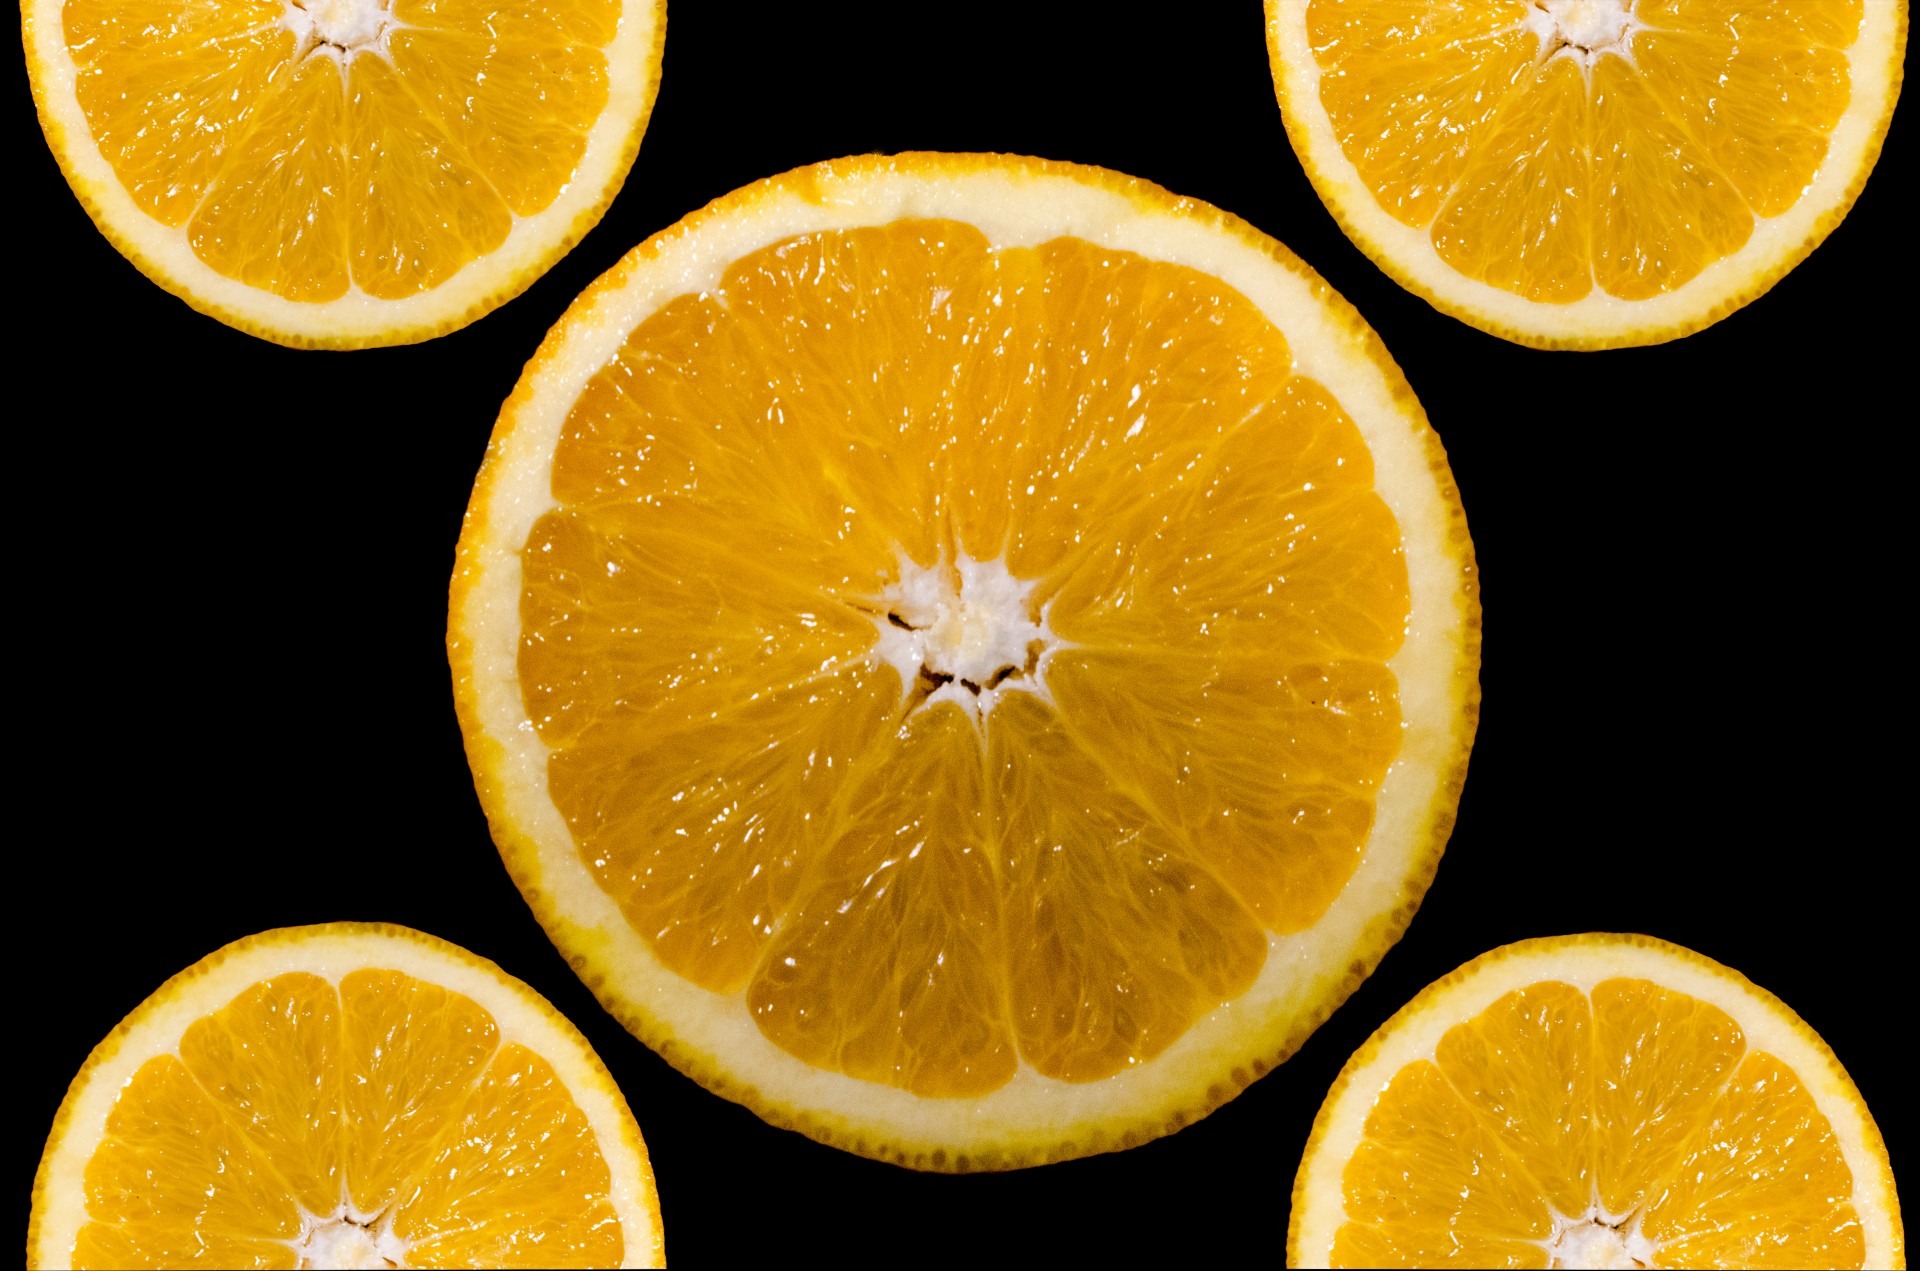
drop, group, plant, fruit, round, isolated, ripe, orange, food, green, produce, color, macro, drink, agriculture, juicy, dessert, slice, health, lemon, juice, close up, background, tasty, skin, refreshment, exotic, diet, organic, refreshing, sliced, citrus, flowering plant, fruity, segments, land plant, tangelo, lemon lime